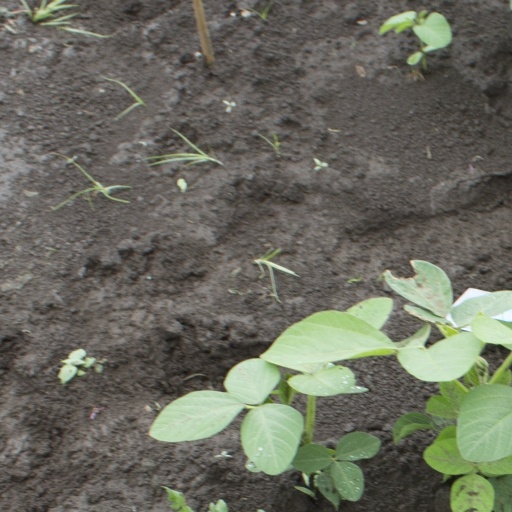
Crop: soybean